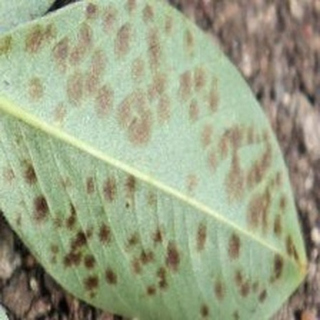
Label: groundnut_rust